RRH Buchan

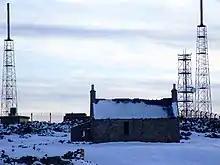
Masts at RRH Buchan.

RAF Buchan opened in 1952 as an Air Defence Radar Unit. As part of the UK Air Surveillance and Control System, the station was one of two Control and Reporting Centres (CRC) which monitored air traffic in and around UK airspace. RAF Buchan was parent station to remote radar heads at Saxa Vord and Benbecula.